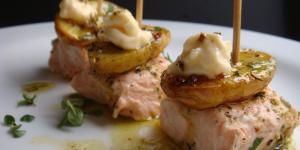
pincho de salmon ahumado con salsa tartara